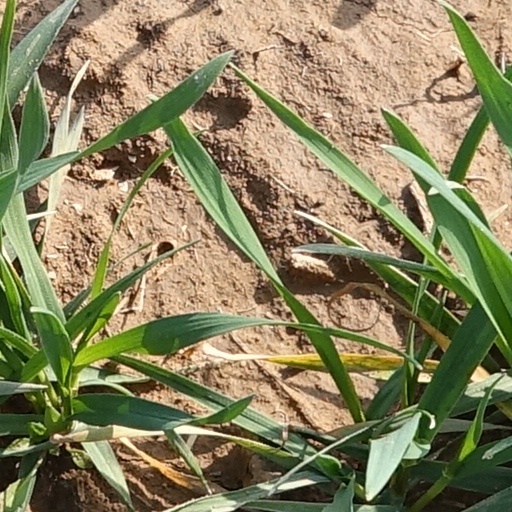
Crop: wheat